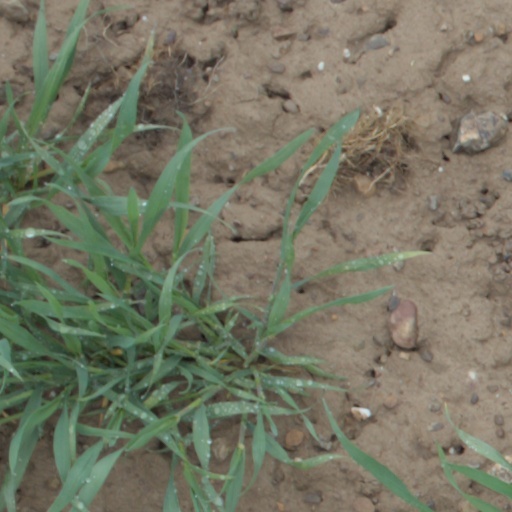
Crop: wheat